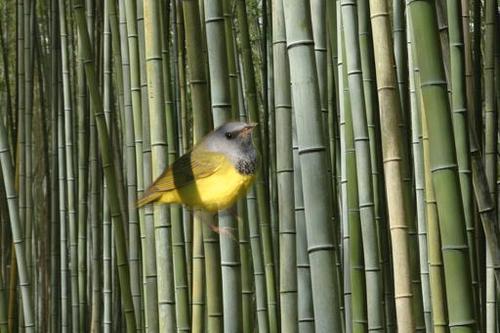
Bird species: Mourning_Warbler
Bird type: landbird
Background: land